Myelin basic protein

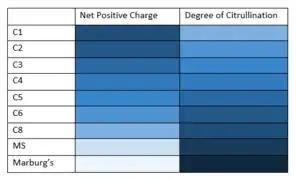

Myelin basic protein has been classified as an intrinsically disordered protein that has no stable secondary structure in solution. Like most IDPs, it has a high net charge and a low mean hydrophobicity, minimizing the hydrophobic effect that drives traditional protein folding. It does contain some exceptions to normal IDP amino acid content. For example, MBP has more arginine and less glutamic acid than most IDPs. However, this is likely because those changes are necessary for MBP to be sufficiently basic and positively charged to correctly interact with the membrane. Notably, MBP has been shown to adopt a more stable secondary structure on interaction with lipids. NMR and Cys-specific spin labeling experiments have predicted this structure to contain beta sheet and regions of amphipathic helix.